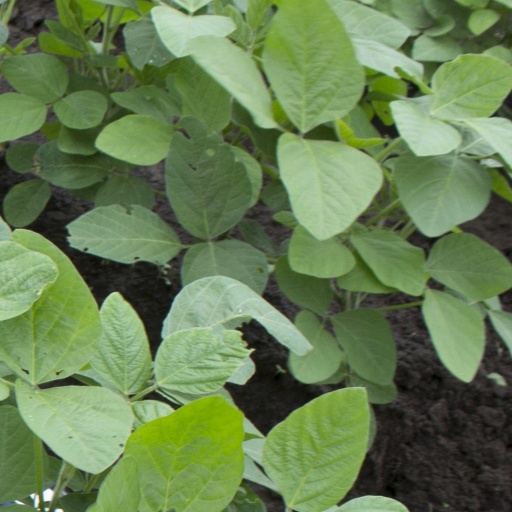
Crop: soybean